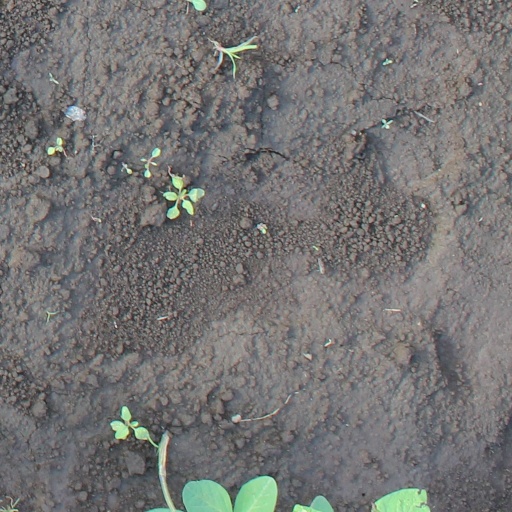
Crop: soybean